Prince George, Duke of Cambridge

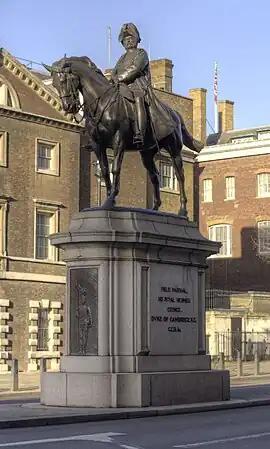
Equestrian statue of the Duke of Cambridge, Whitehall

The Duke of Cambridge became Inspector of the Cavalry in 1852. In February 1854, at an early stage in the Crimean War of 1853–1856, he received command of the 1st Division (Guards and Highland brigades) of the British army in the East. On 19 June 1854, he was promoted to the rank of lieutenant-general.